Alice Cooper filmography

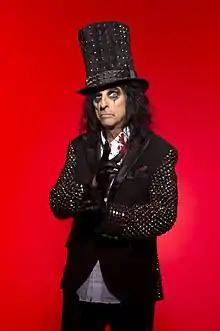
Alice Cooper in 2011

Alice Cooper, born in 1948 as Vincent Damon Furnier in Detroit, Michigan, is an American singer, songwriter, actor, and radio personality. At age 16 in 1964, Furnier started what would become a music career by recruiting four sports teammates to create a band for their local school talent show, calling themselves the Earwigs. The group used costumes and wigs to resemble the Beatles and won the talent show. Throughout the next four years, the band overcame lineup changes, band name changes, and even added to their stage presence—snakes, guillotines, electric chairs, fake blood, and various other horror imagery and props.